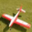
Label: airplane